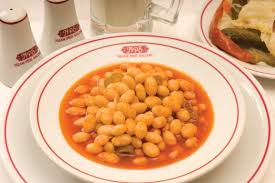
Yemek: kuru_fasulye